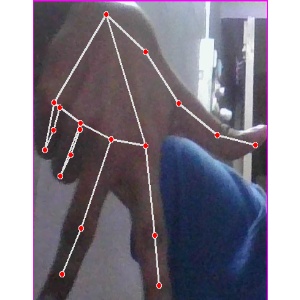
अक्षर: ग